AIBO

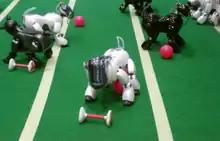
ERS-7

The ERS-7 and its successive iterations were the third generation of AIBO robots and the final ones released before the product line's 2006 discontinuation. They were first sold in 2003 and priced between $1500 and $2000. It has been estimated that ERS-7 sold 15,000 units of each variant, M1 to M3, for a total of 45,000 units.